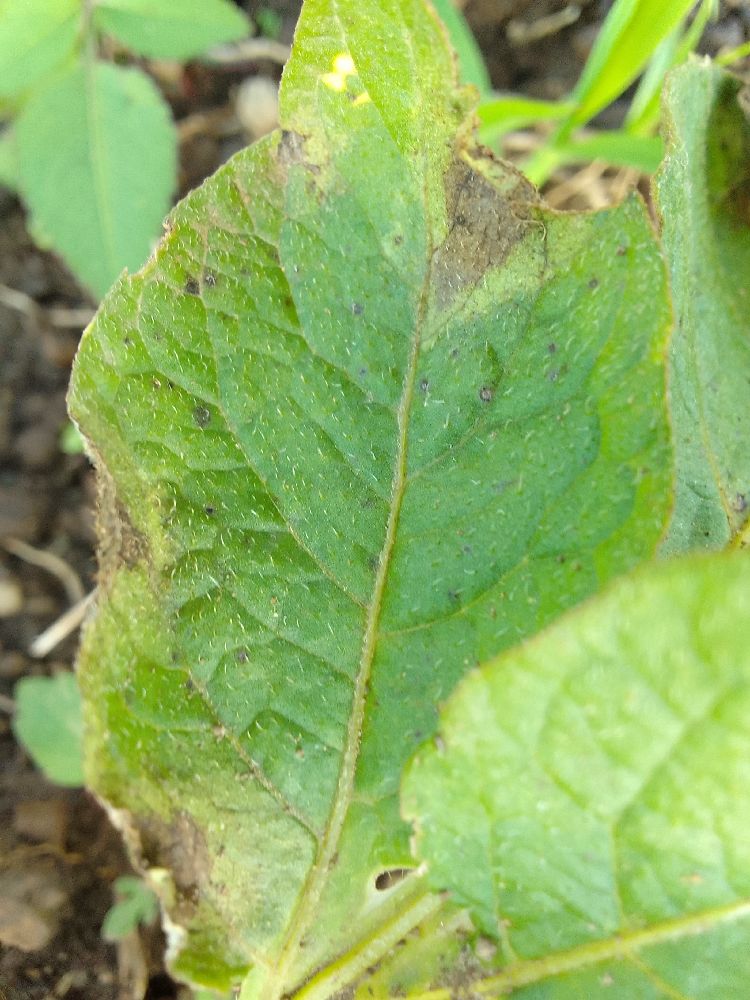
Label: Late blight